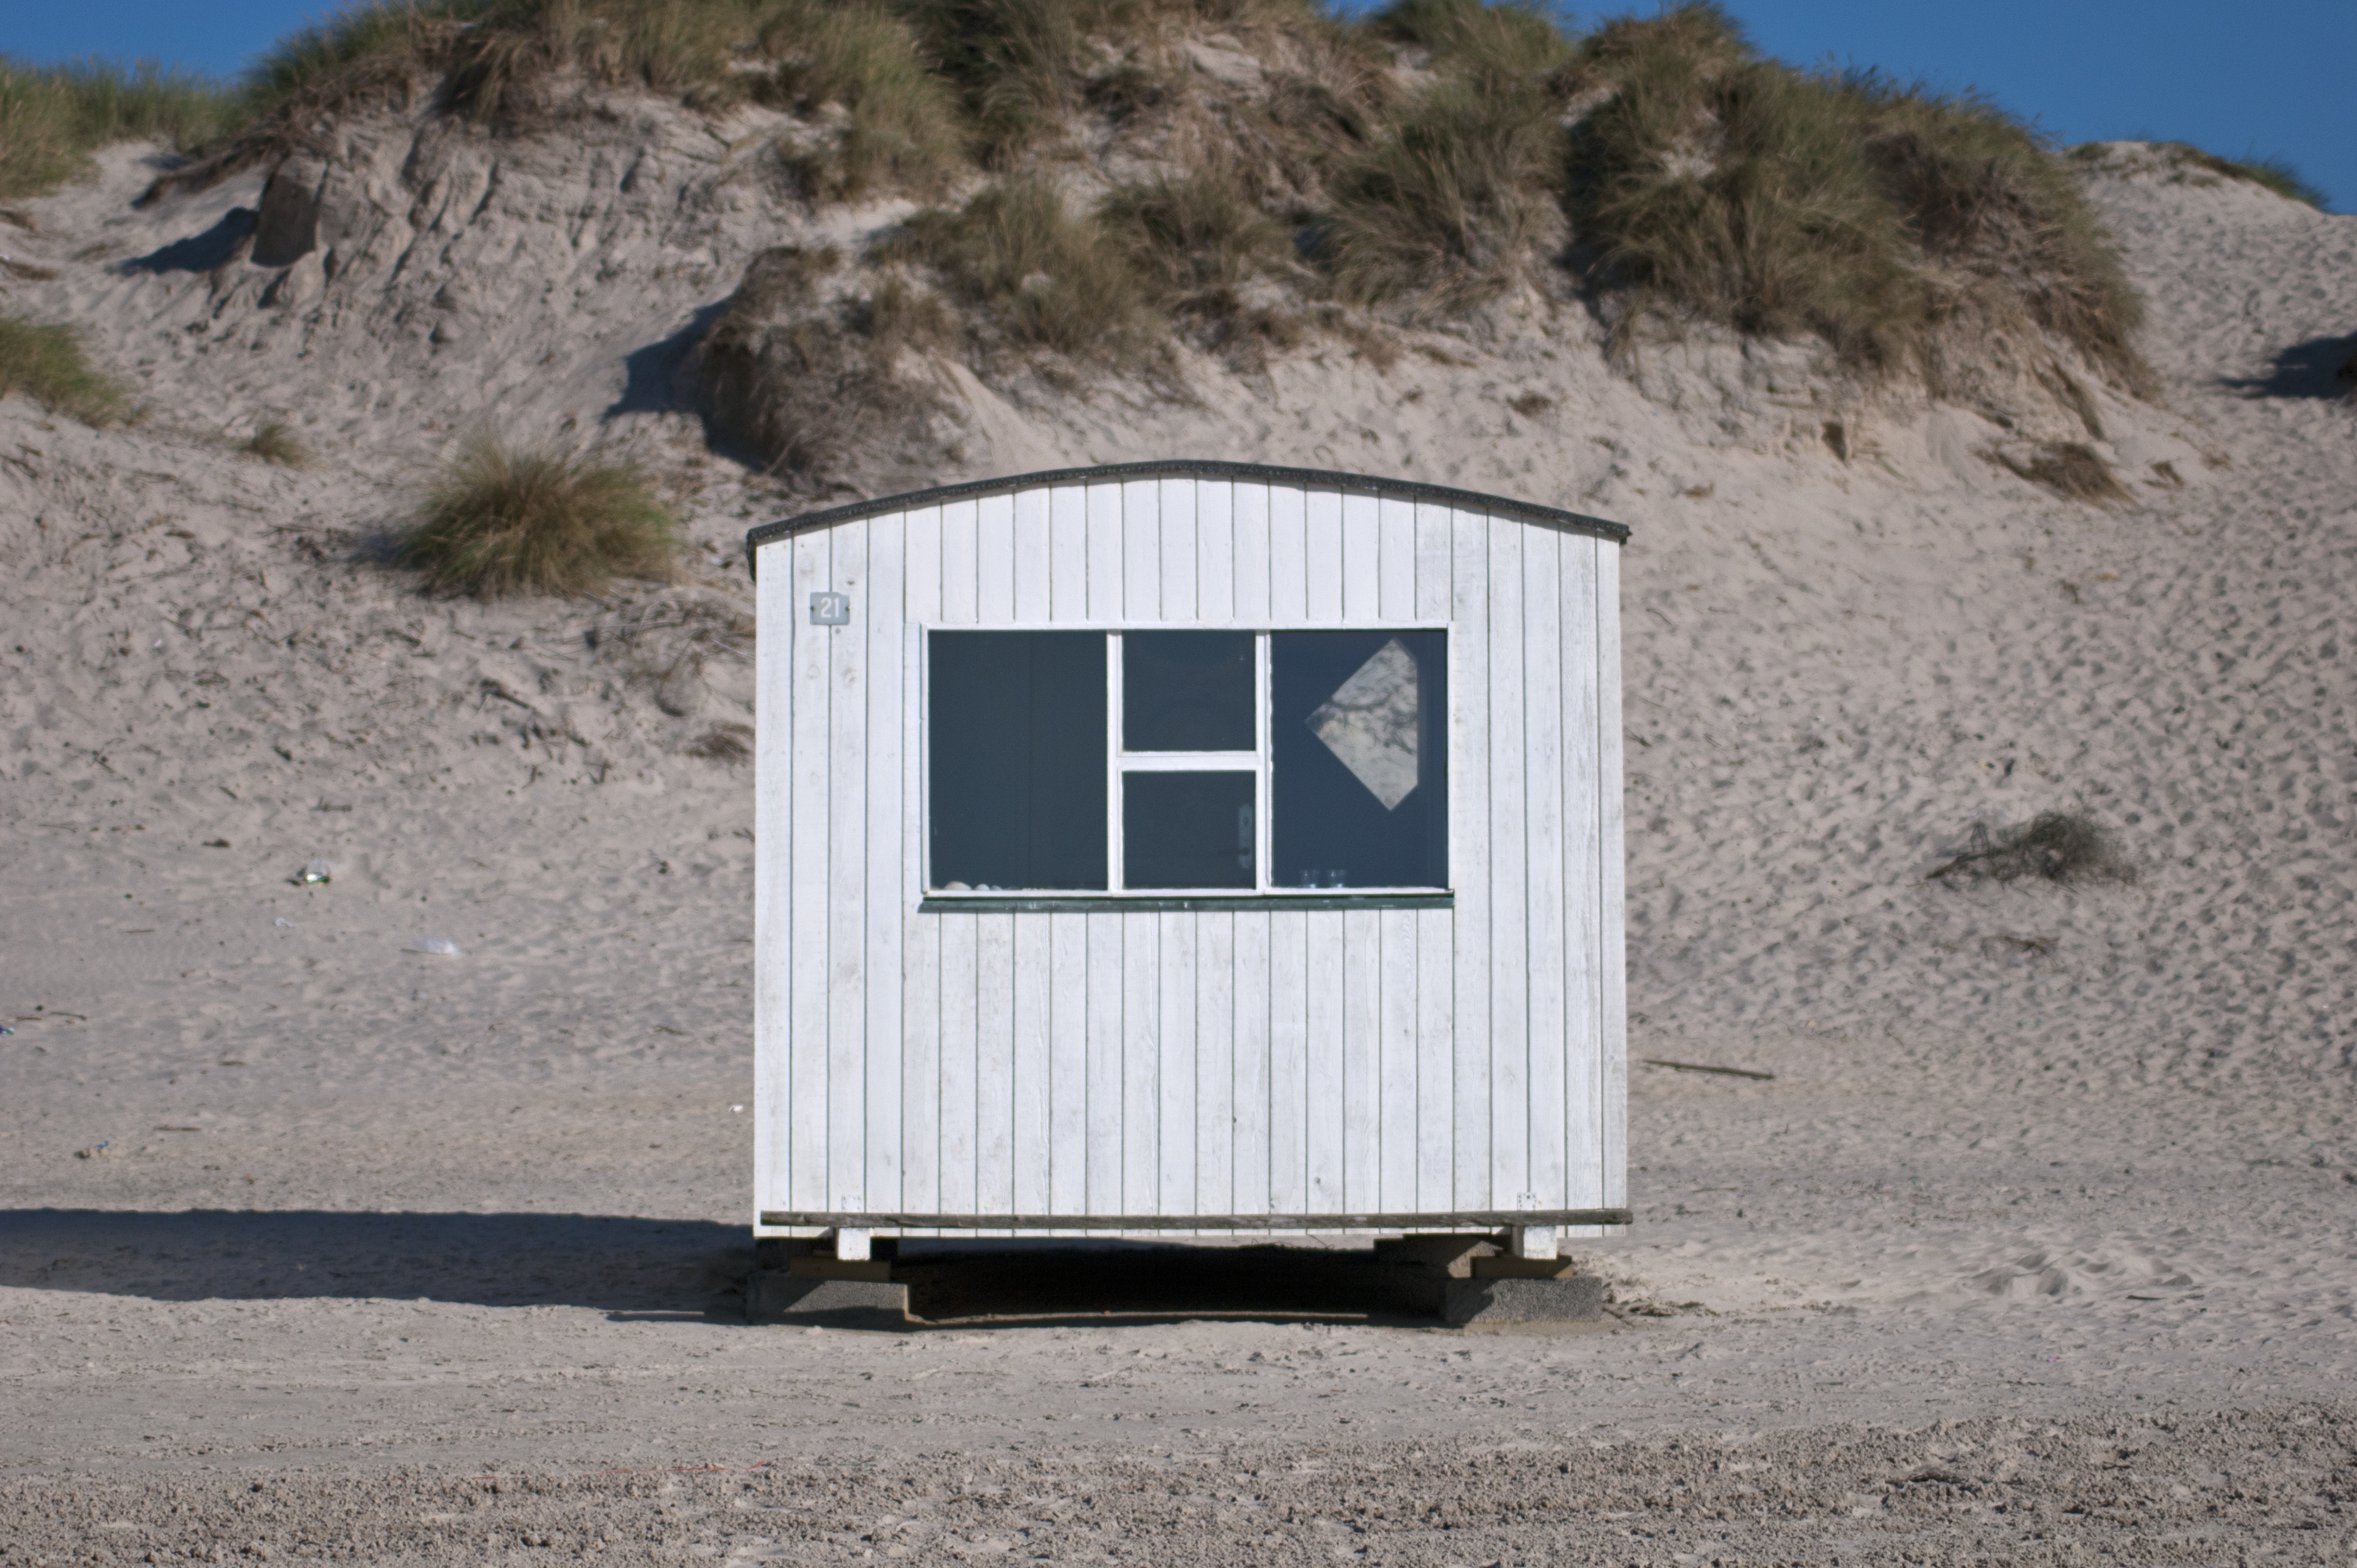
beach, landscape, sand, architecture, sky, home, shed, summer, hut, shack, cottage, rest, outhouse, ecoregion